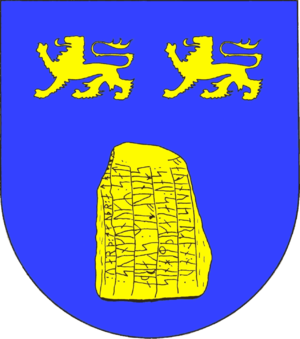
Busdorf est une commune de l'arrondissement de Schleswig-Flensbourg, Land de Schleswig-Holstein.